Blend modes

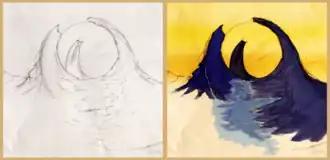
A sketch colored digitally with use of several different blend modes in order to preserve the pencil lines and paper texture below the color layers.

Blend modes (alternatively blending modes or mixing modes) in digital image editing and computer graphics are used to determine how two layers are blended with each other. The default blend mode in most applications is simply to obscure the lower layer by covering it with whatever is present in the top layer (see alpha compositing); because each pixel has numerical values, there also are many other ways to blend two layers.